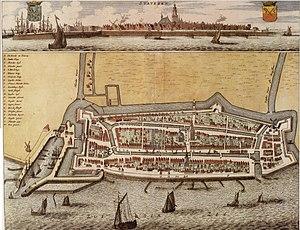
La Petite Dame de Stavoren est un conte originaire des Pays-Bas.